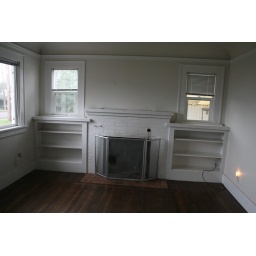
Very nice light, new windows in the whole house too.